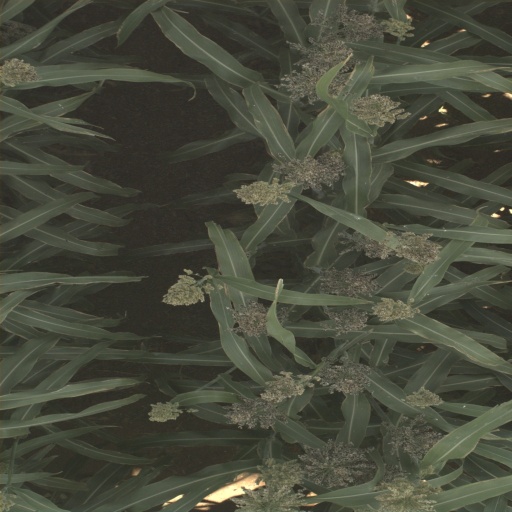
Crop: sorghum